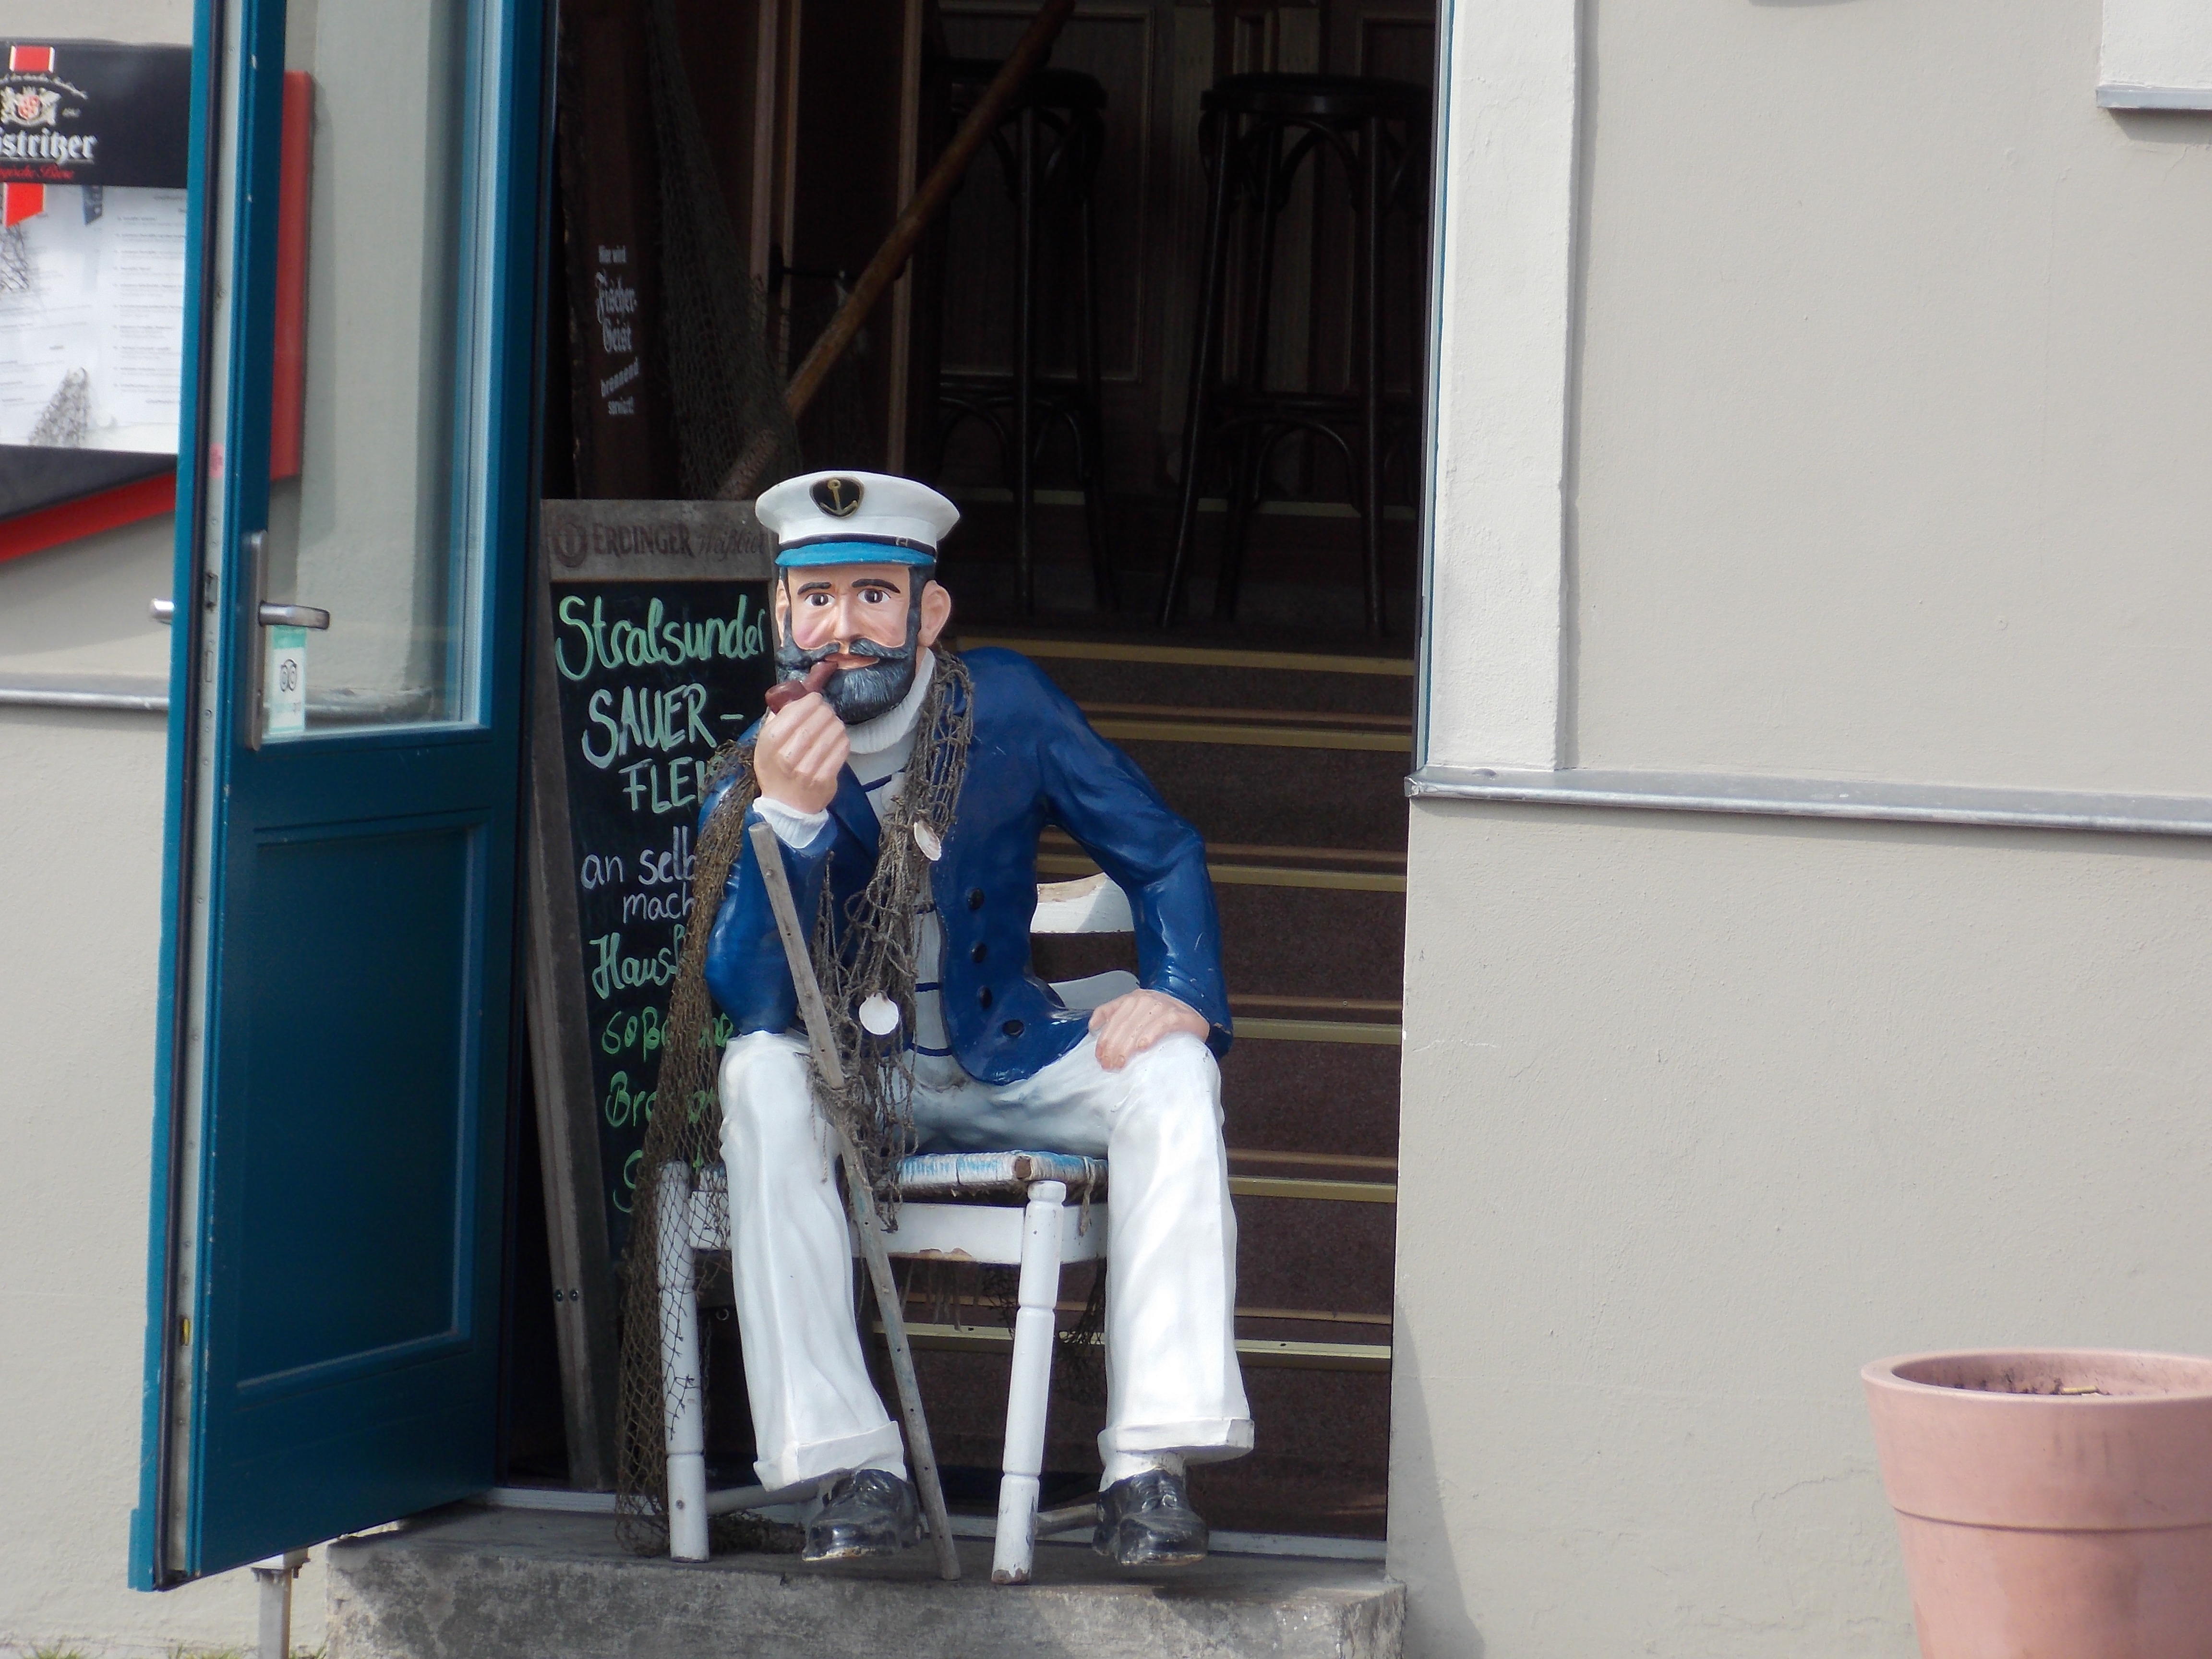
street, window, standing, vehicle, blue, port, captain, product, figure, sailor